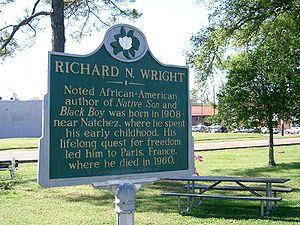
Richard Nathaniel Wright, né le 4 septembre 1908 à Roxie près de Natchez et mort le 28 novembre 1960 à Paris, est un romancier, poète, essayiste et journaliste afro-américain.